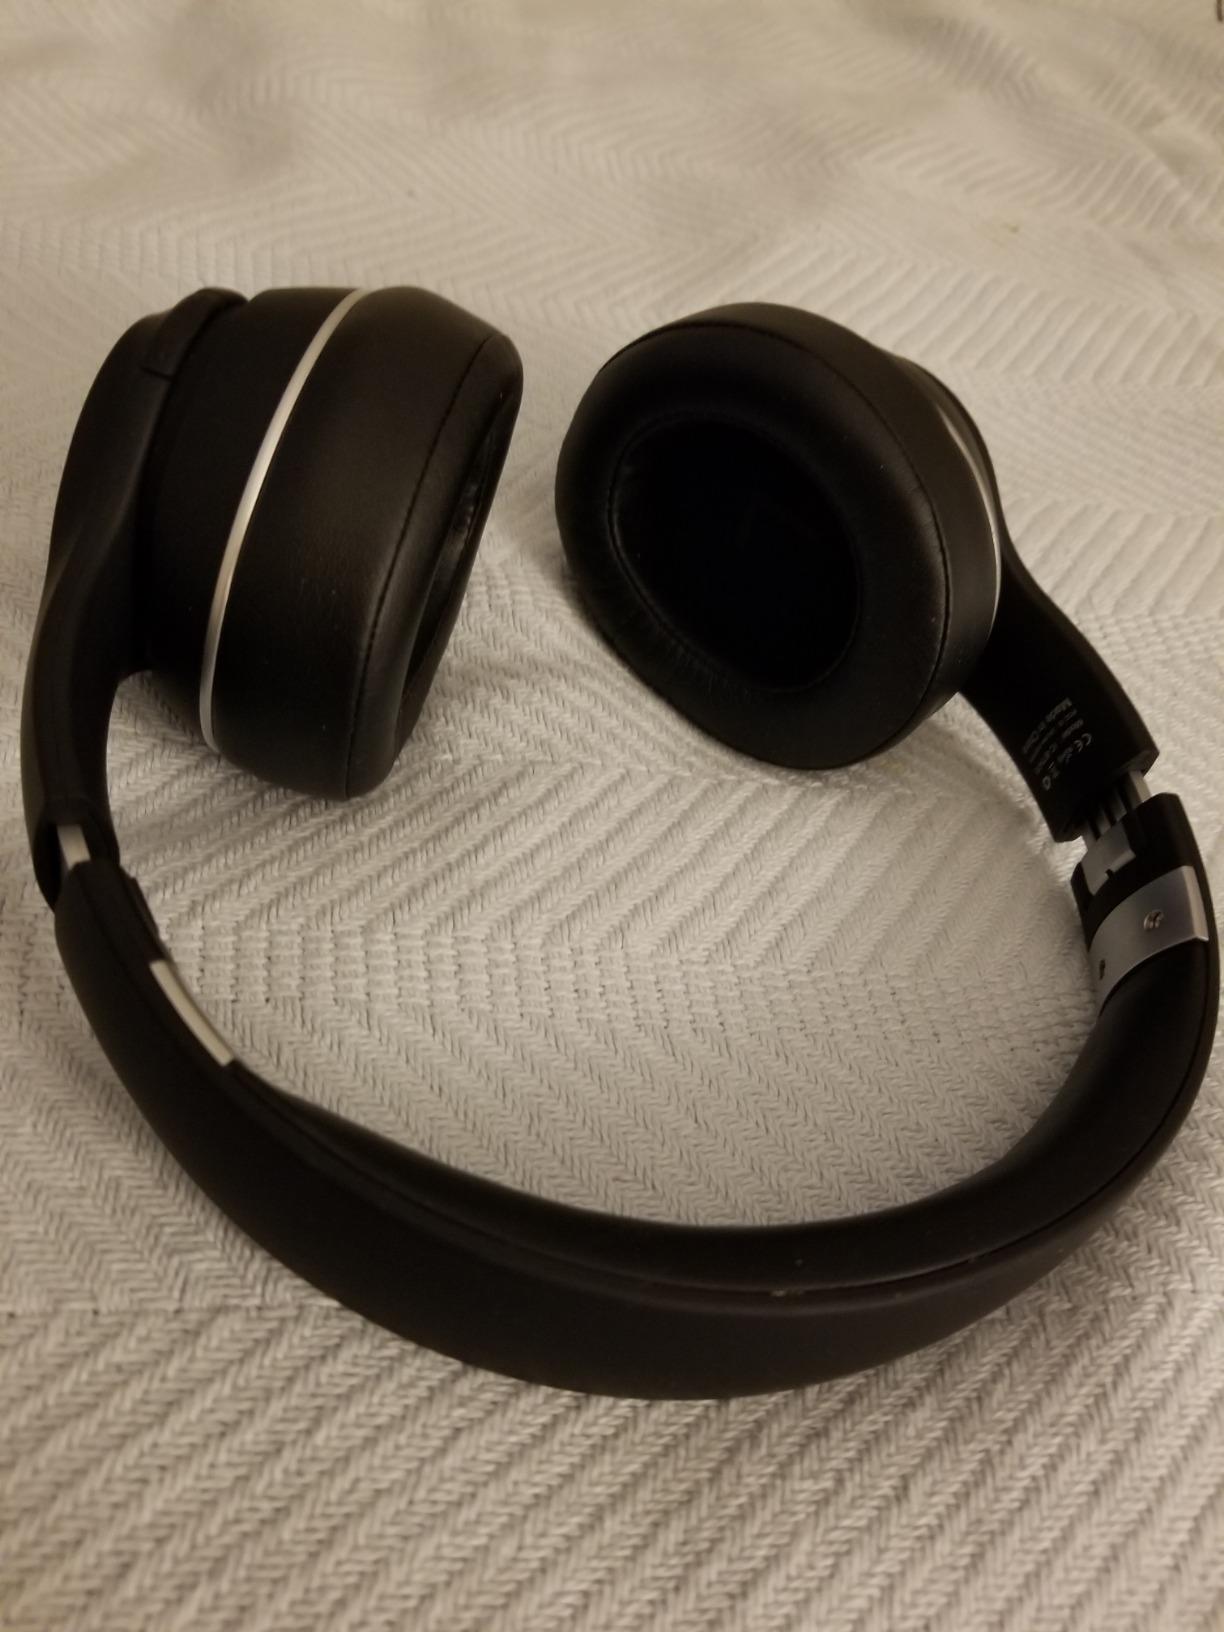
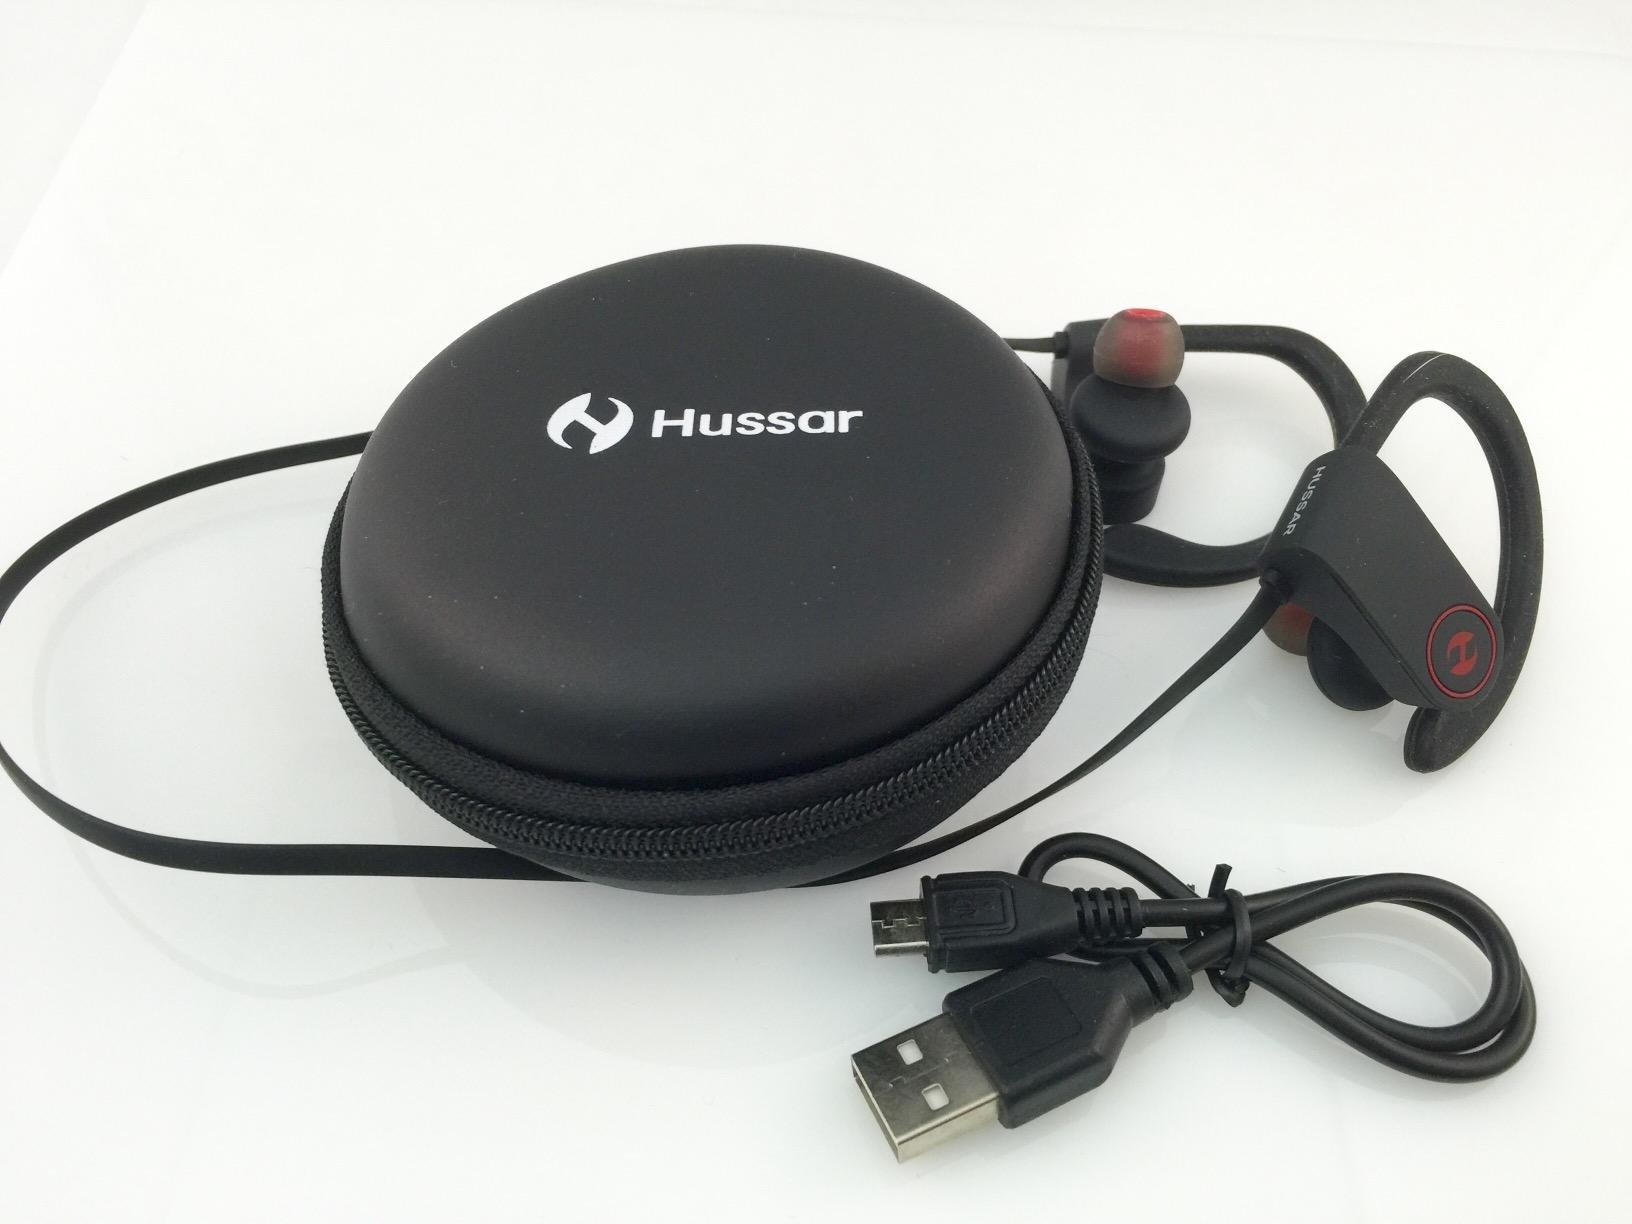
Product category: headphones
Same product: no